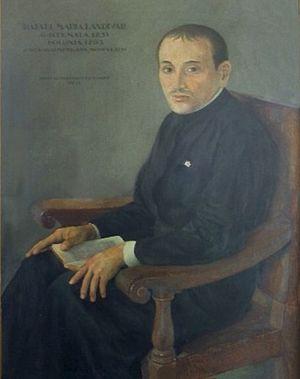
Rafael Landívar Ruiz de Bustamante, né le 27 octobre 1731 à La Antigua, Guatemala et décédé le 27 septembre 1793 à Bologne, est un prêtre jésuite guatémaltèque, latiniste, écrivain et poète de renom. Il est considéré comme le poète national du Guatemala.